Kokle

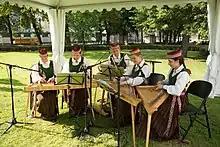
Latvian concert kokles ensemble

The first larger "concert kokle" with a three-and-a-half octave range and 25 stings was constructed in 1951 by Romāns Ķirpis for the Latvian folk music orchestra's soloist Helēna Kļava-Birgmeistere. It was the first to have devices for changing the pitches of strings in order to change keys. Few years later concert kokles saw a few more innovations in the construction and the new design gradually spread in the Latvian Conservatoire and musical schools, as well as amateur kokles ensembles.